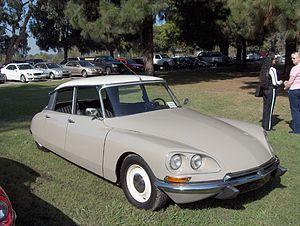
La Citroën ID est une automobile construite par Citroën, version simplifiée de la Citroën DS. On opposait symboliquement la « déesse » à « l'idée ».